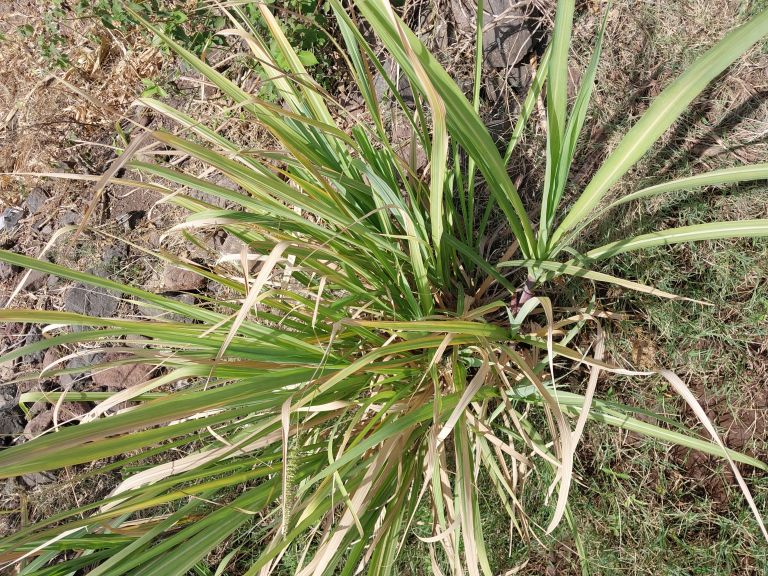
Label: Grassy shoot